Combat of the Thirty

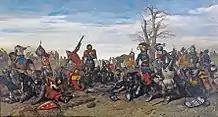
Penguilly l'Haridon: "Le Combat des Trente"

The Combat of the Thirty, occurring on 26 March 1351, was an episode in the Breton War of Succession fought to determine who would rule the Duchy of Brittany. It was an arranged fight between selected combatants from both sides of the conflict, fought at a site midway between the Breton castles of Josselin and Ploërmel among 30 champions, knights, and squires on each side. The challenge was issued by Jean de Beaumanoir, a captain of Charles of Blois supported by King Philip VI of France, to Robert Bemborough, a captain of Jean de Montfort supported by Edward III of England.